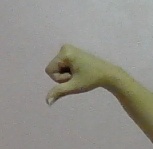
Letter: waw